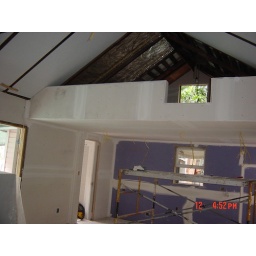
Back sleeping loft and kitchen wall. The ceiling is still under construction.